Sheyda Gerashi

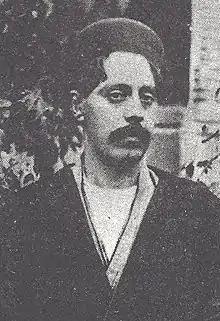
Gerashi, cover of Diwan of Sheyda

Mohammadjafar Khan Gerashi, son of Rostam Khan Gerashi and grandson of Fathali Khan Gerashi, known as Moghtader-ol-Mamalek and better known as his pen-name Sheyda, was a Persian Poet and Panegyrist.